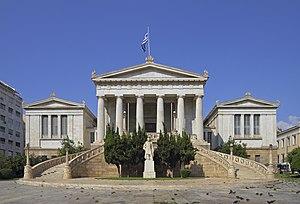
La Bibliothèque nationale de Grèce basée à Athènes a été fondée en 1832.
Ernst Moritz Theodor Ziller né le 22 juin 1837, à Serkowitz, aujourd'hui quartier de Radebeul, et mort le 4 novembre 1923, à Athènes, est un architecte, chercheur et archéologue saxon naturalisé grec. Avec plus de 500 bâtiments privés et publics construits entre 1870 et 1914, Ziller a laissé une empreinte durable sur l’architecture historiciste de la fin du XIXᵉ siècle en Grèce. Membre certainement le plus influent de la famille d'architectes Ziller, il a acquis par mariage la nationalité grecque.
La littérature grecque comprend l'ensemble des œuvres écrites et orales reconnues comme esthétiques, produites en langue grecque.